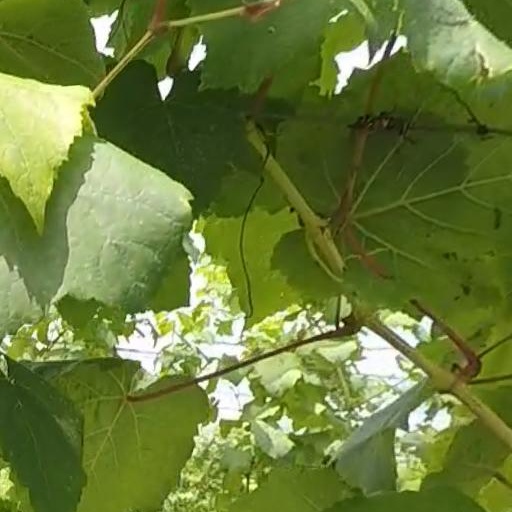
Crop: grape